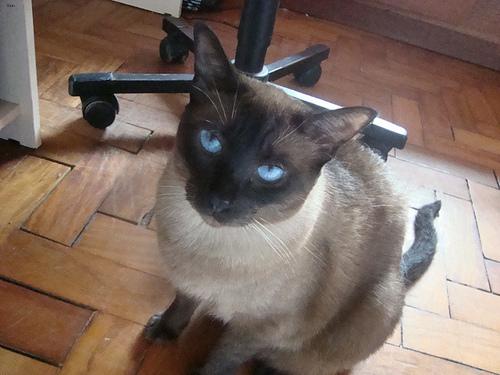
Breed: Siamese